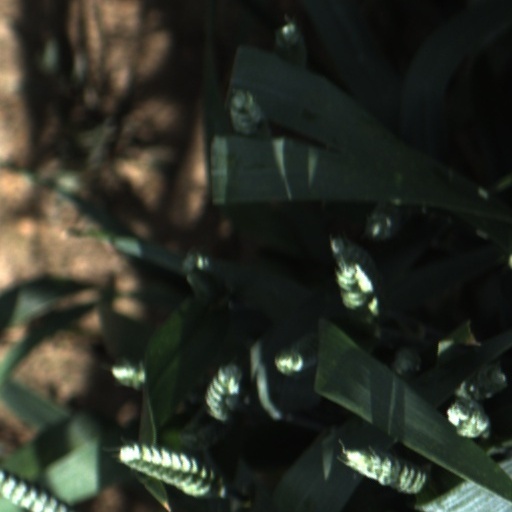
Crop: wheat